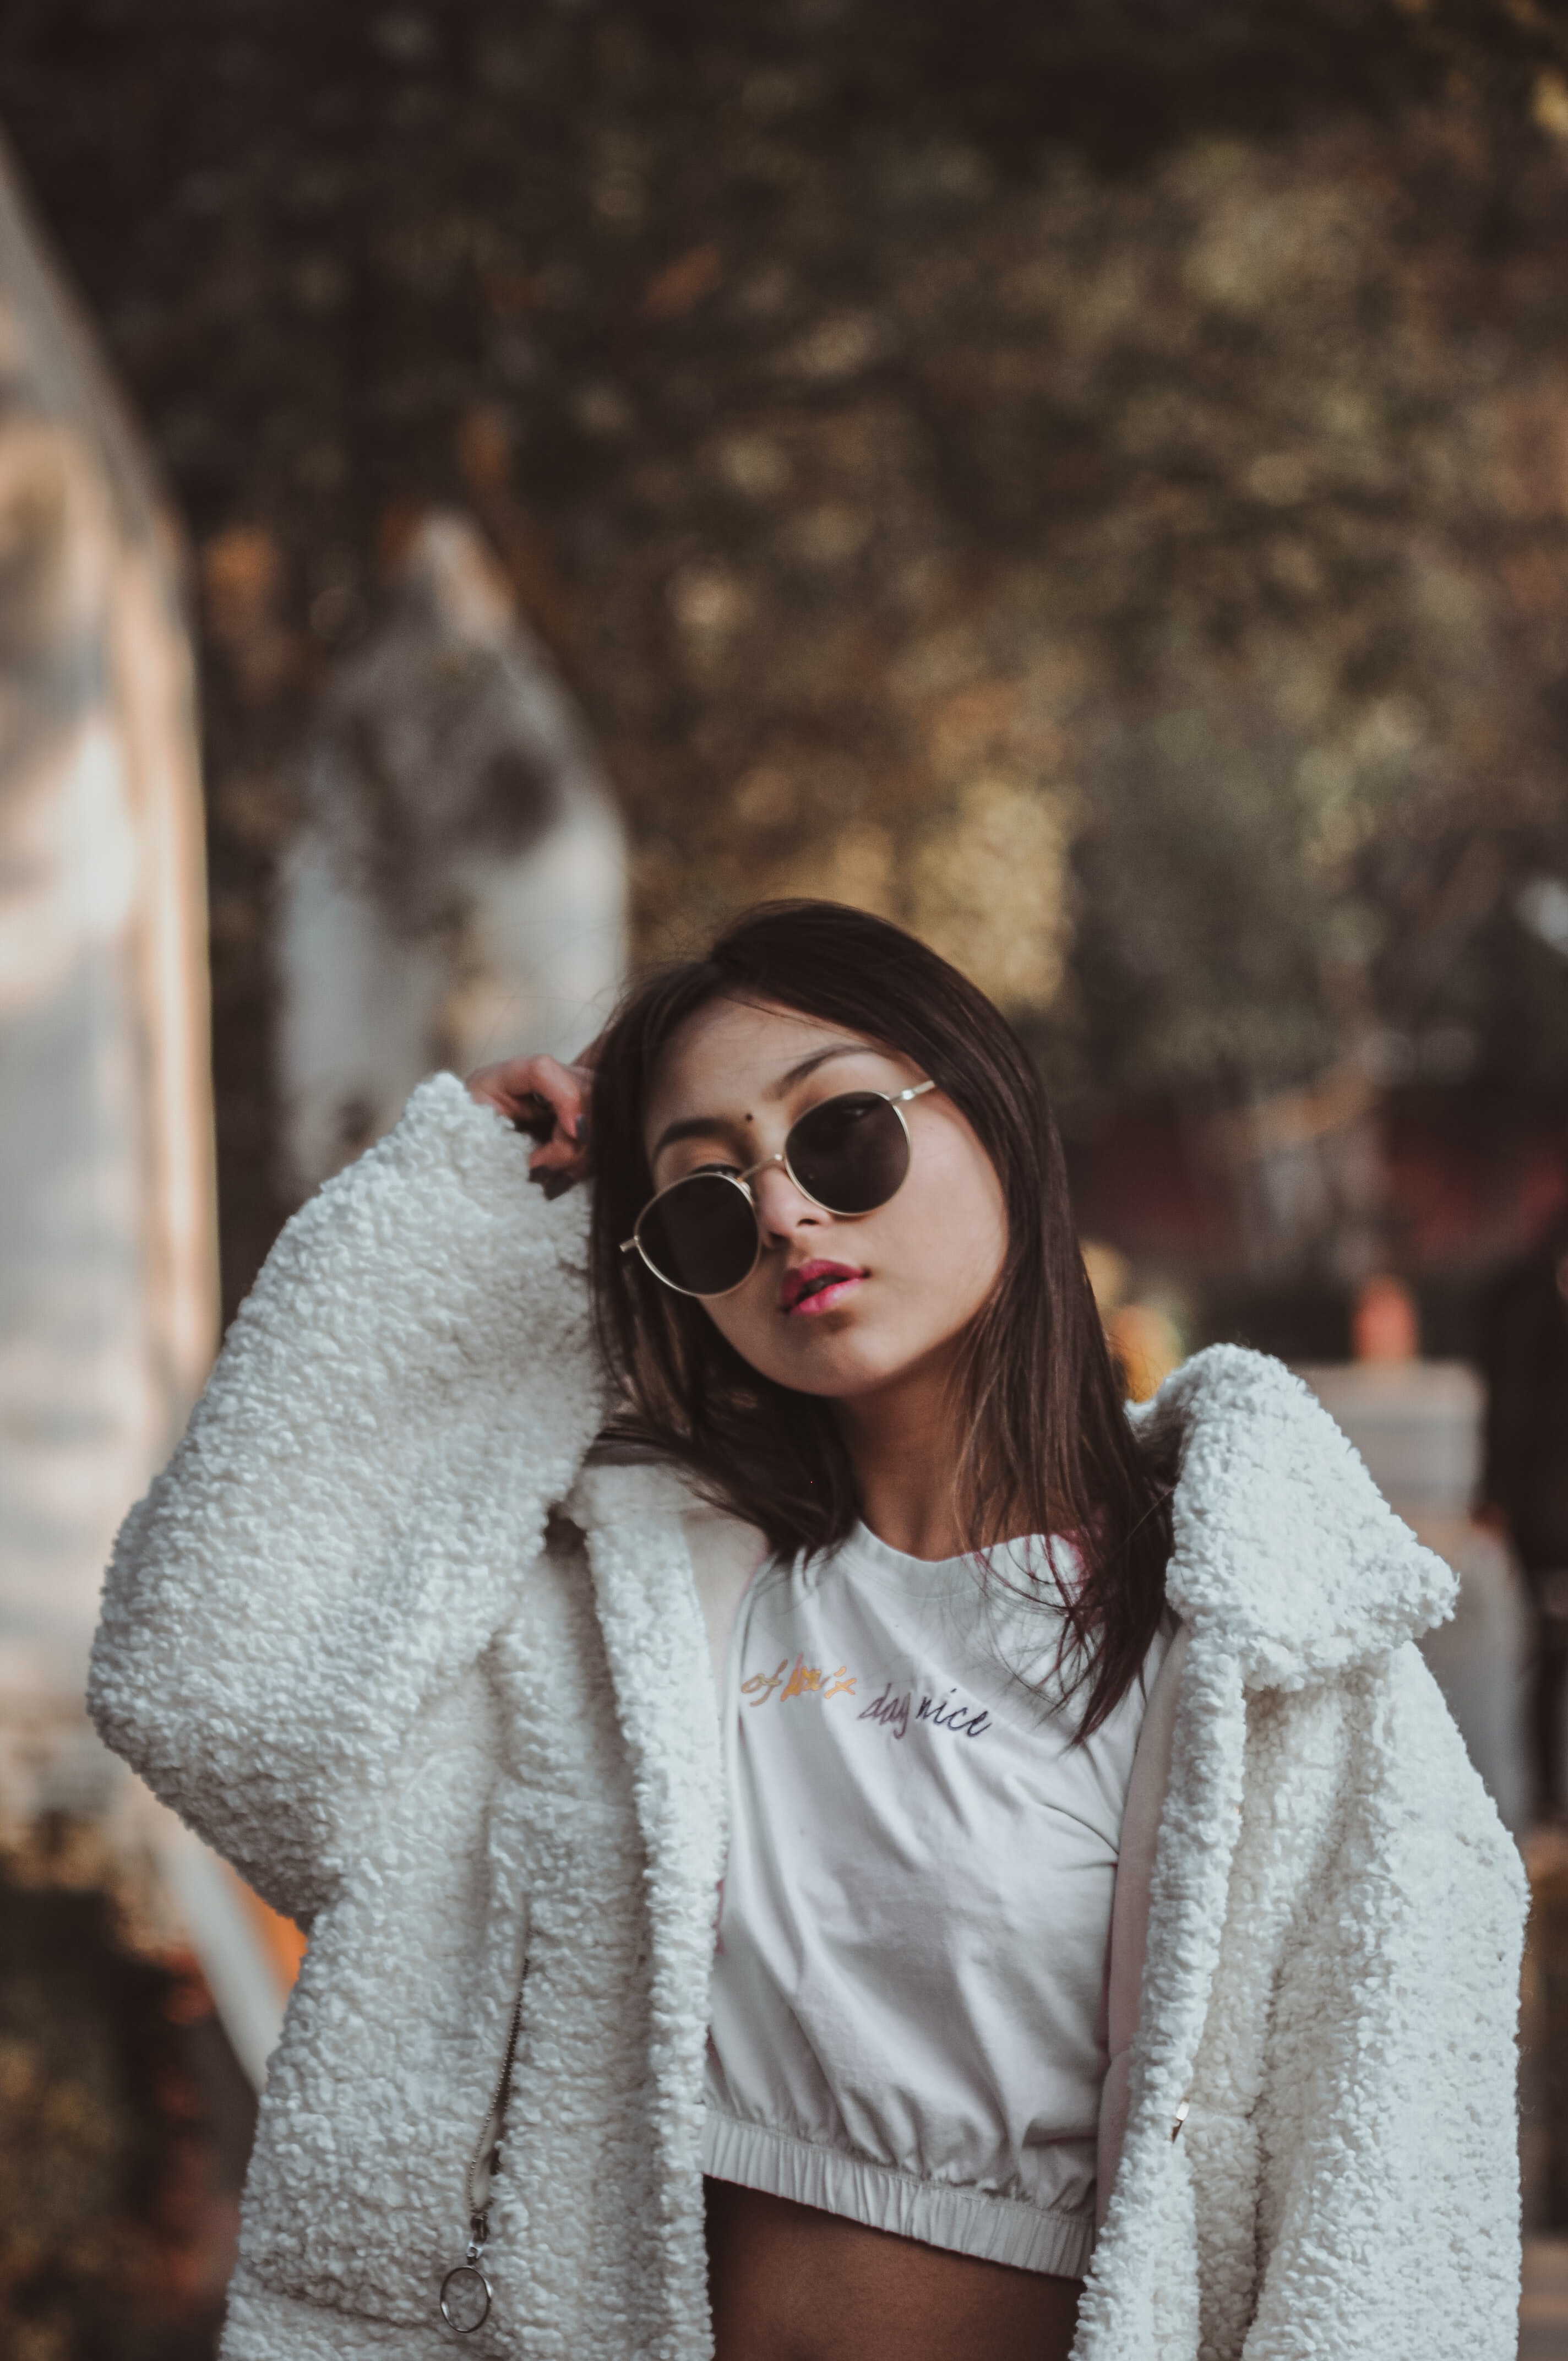
woman, eyewear, white, photograph, street fashion, people, beauty, sunglasses, cool, lip, fashion, glasses, lady, skin, shoulder, fur, outerwear, vision care, eye, smile, photography, neck, textile, coat, long hair, top, model, sweater, brown hair, fashion design, style, jacket